Imjin War

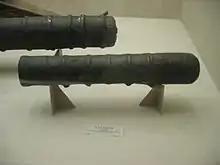
Joseon cannons such as this one were extensively used by the Joseon navy.

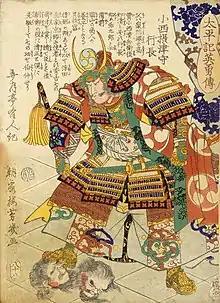

In contrast to the Japanese advantages on land, the Koreans possessed an advantage at sea. Korean ships were faster and more maneuverable, more heavily built, with thick wooden hulls impervious to musket fire, and were equipped with large cannons capable of blasting cannonballs clean through Japanese hulls. The standard Korean ship was the panokseon, similar in appearance to standard Japanese warships, but larger and with heavy cannons; most Japanese ships had no cannons at all at the start of the war. The famous heavily armored and armed "turtle ships" were a minority of the Korean navy's ships. Korean and Japanese accounts both talk much of the "turtle ships", but no such ship has survived, and historians still debate about what turtle ships looked like, though most now agree that they were, in fact, turtle-shaped.